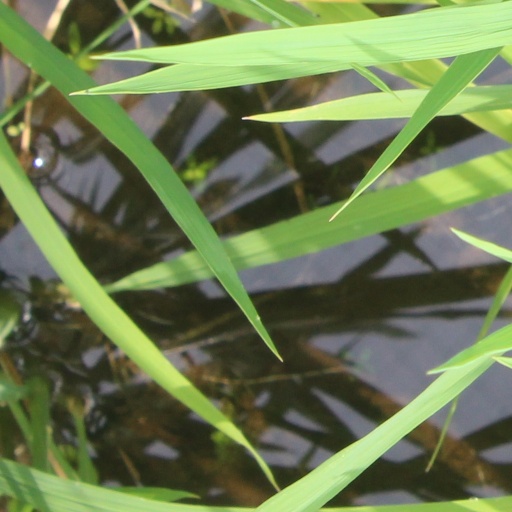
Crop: rice